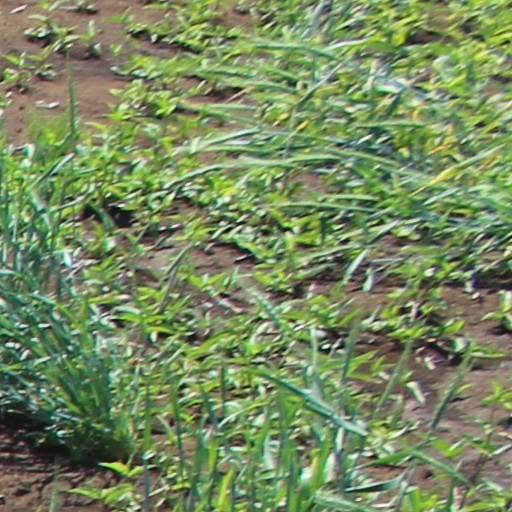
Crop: wheat